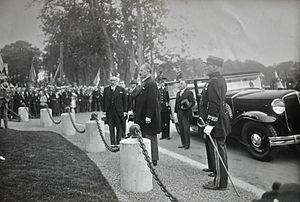
1932
André Détolle est un ancien maire de Caen. Il effectue son mandat pendant 19,5 ans entre le 15 mai 1925 et le 14 septembre 1944. Sous l'Occupation, il est maintenu à son poste par le préfet Graux par décision de l'amiral Darlan du 4 mars 1941.